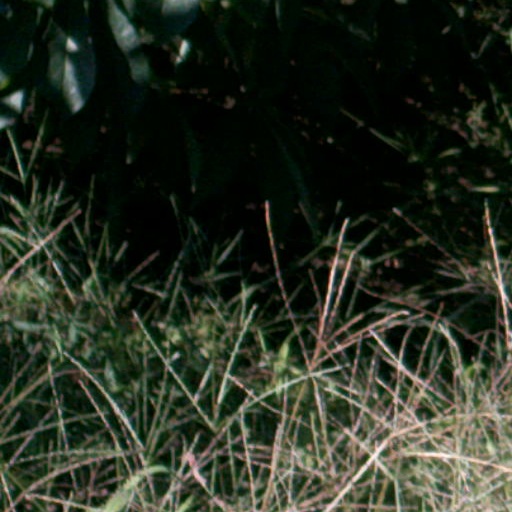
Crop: cassava